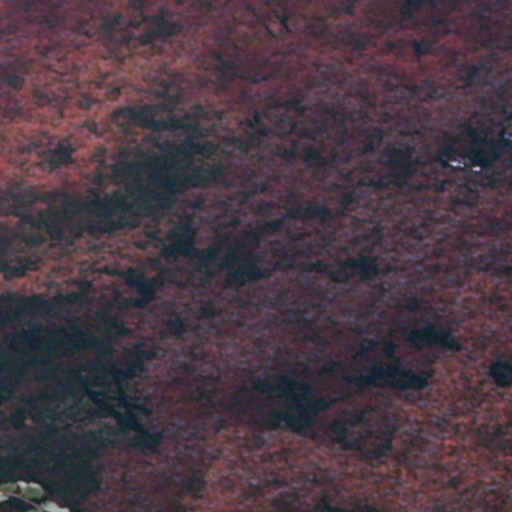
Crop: cassava